Mission Accomplished speech

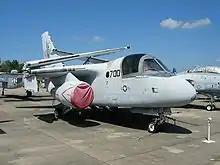
The S-3B Viking "Navy One" was retired and put in display at the National Museum of Naval Aviation.

The S-3 that served as "Navy One" was retired from service and placed on display at the National Museum of Naval Aviation in Pensacola, Florida, on July 17, 2003. The museum makes it clear that Bush was a passenger – not the pilot – of the plane. While Bush trained and served as a jet pilot in the Air National Guard flying F-102 fighter-interceptors, he was never trained to land on a carrier.